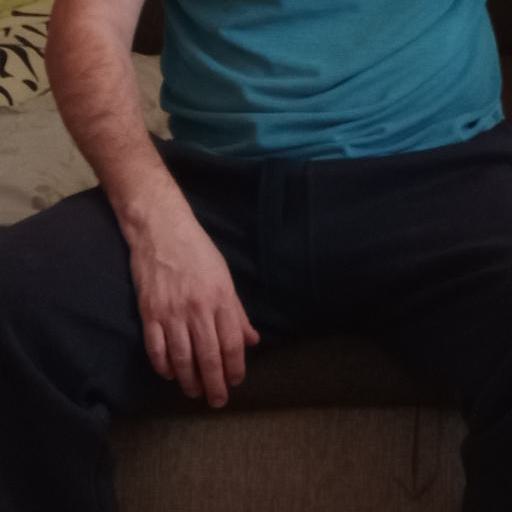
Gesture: no_gesture